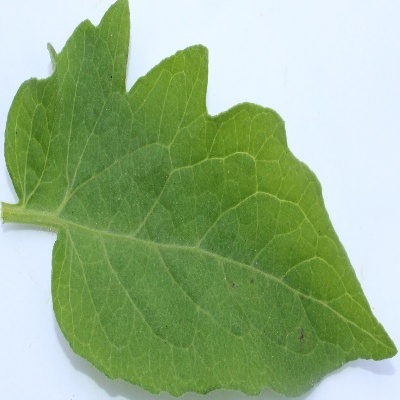
Crop: Tomato
Condition: healthy